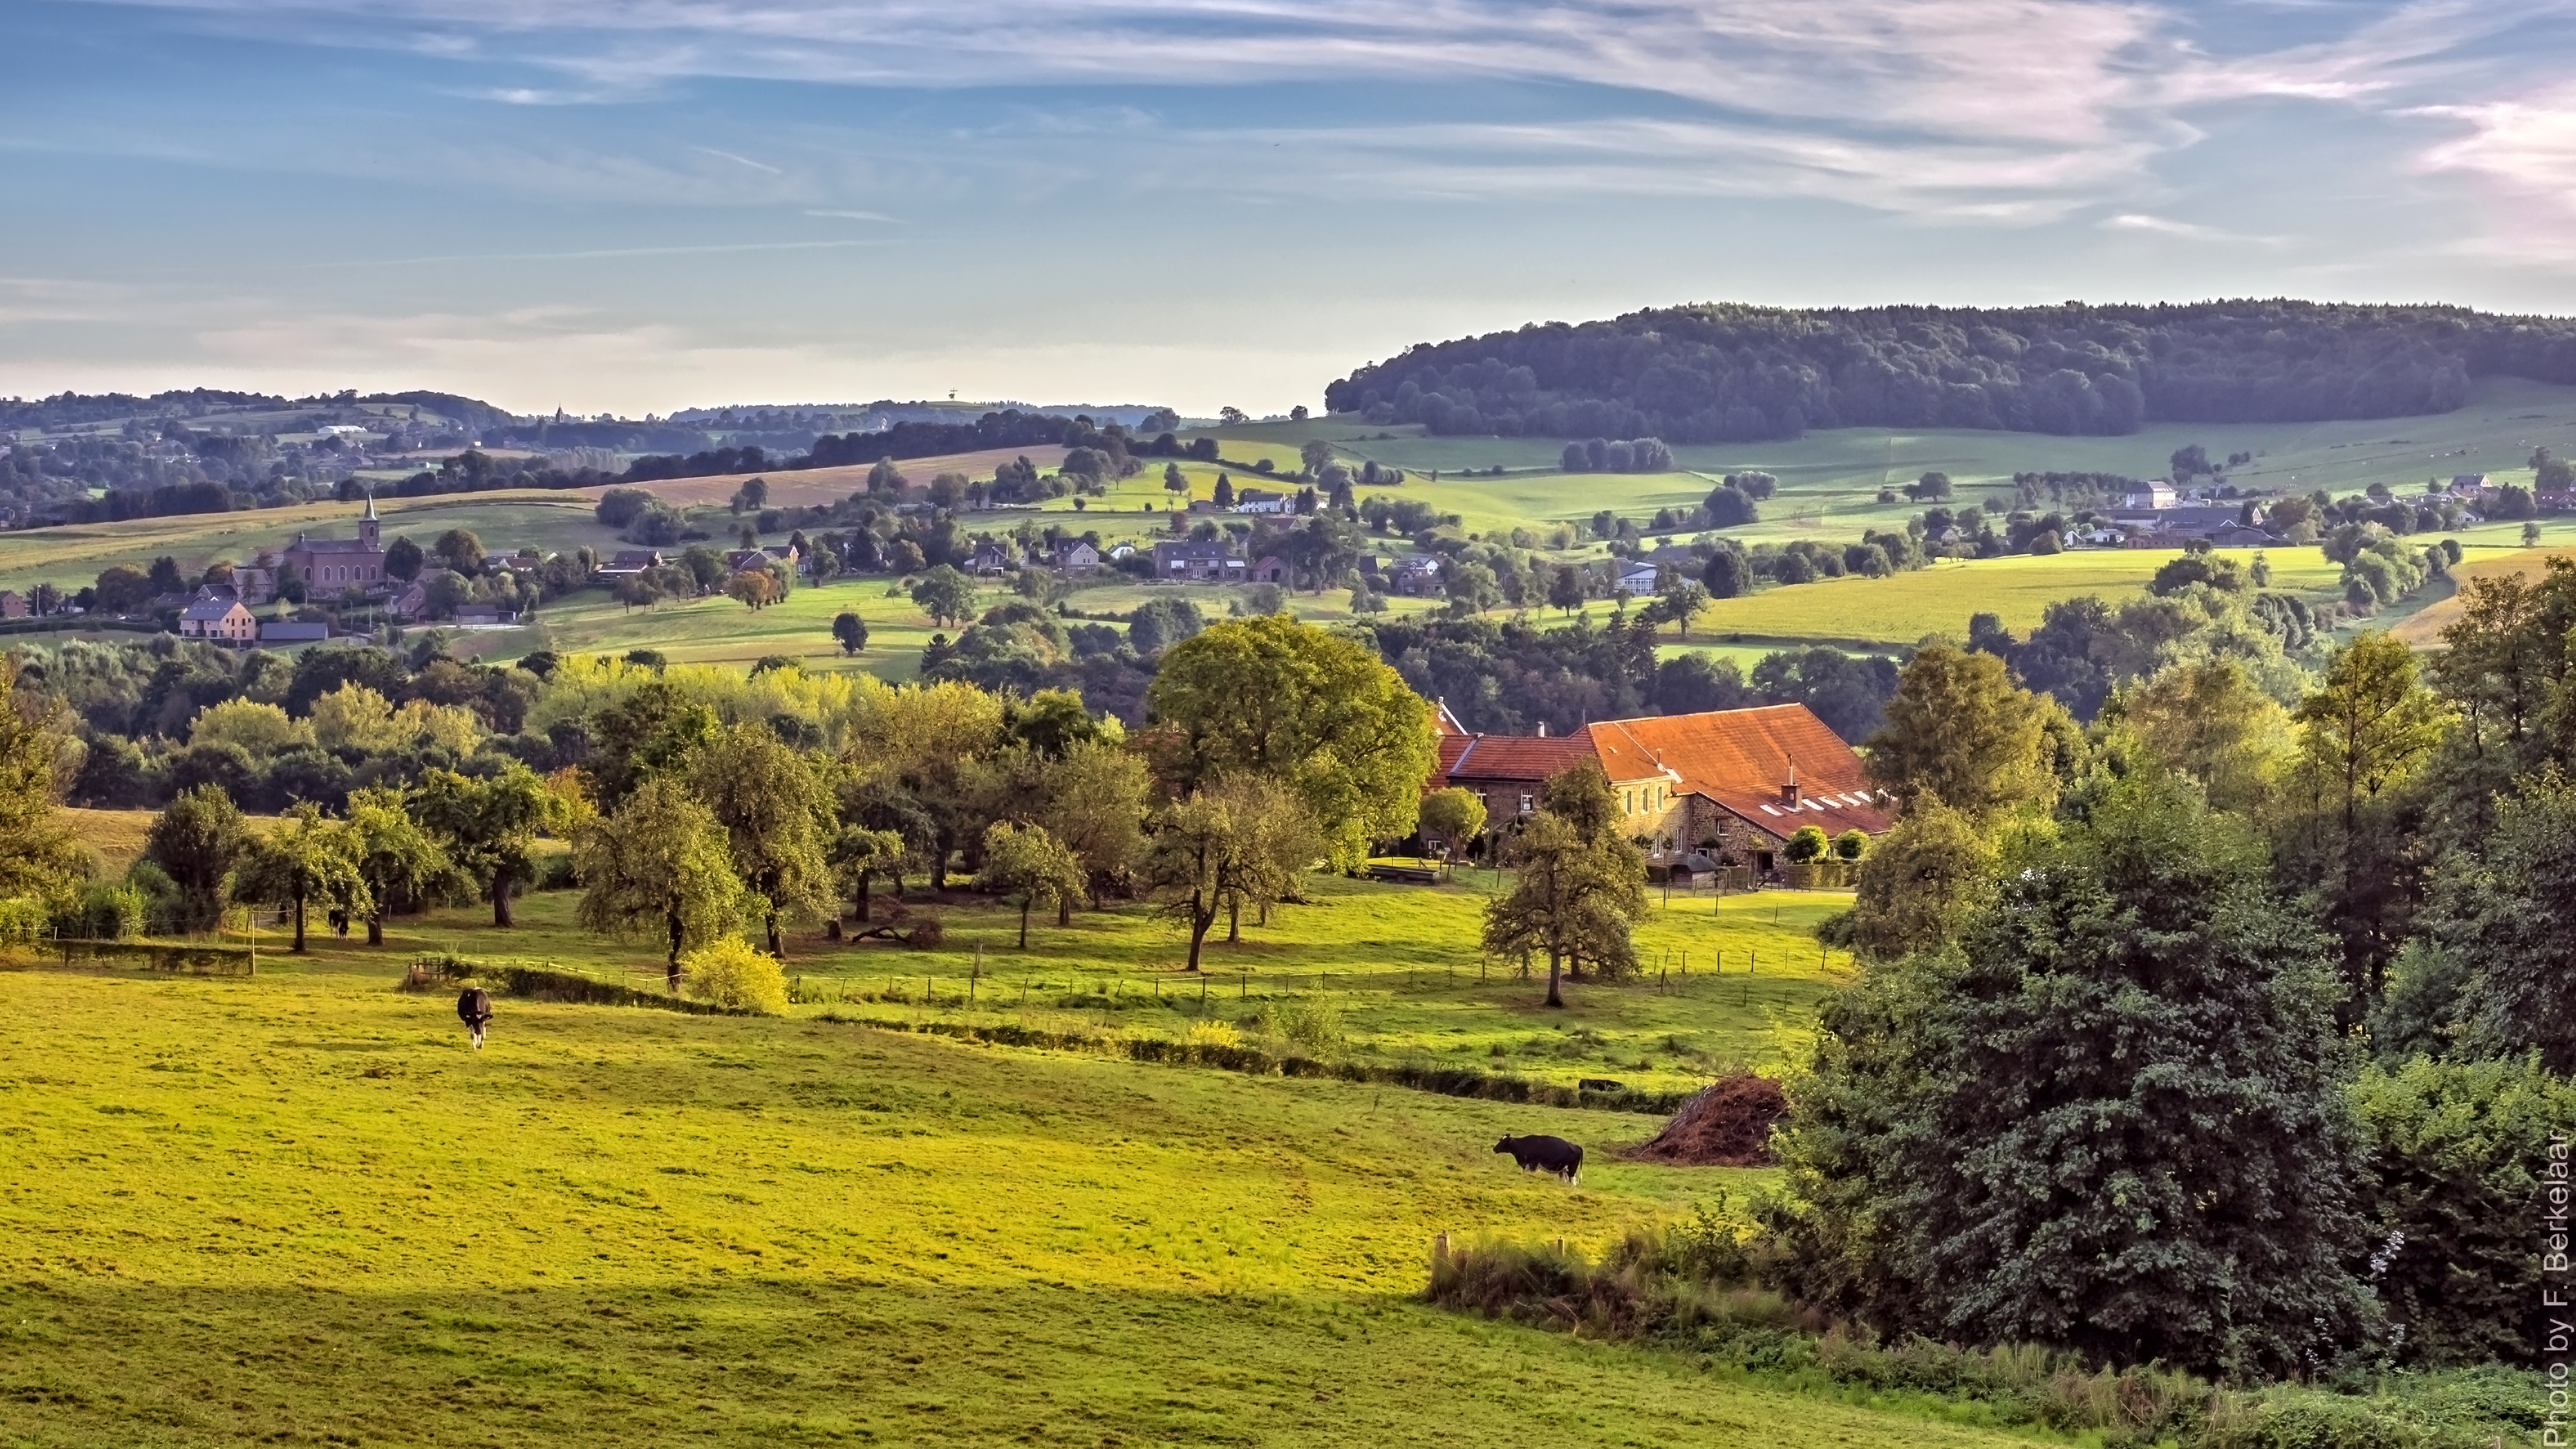
landscape, tree, mountain, field, farm, meadow, hill, flower, valley, mountain range, panorama, village, pasture, autumn, agriculture, plain, nederland, grassland, plateau, limburg, nl, olympusm1240mmf28, zuidlimburg, provincielimburg, vijlen, hetlimburgslandschap, cottessen, rijksmonument, bellethoeve, hoevebellet, rural area, mountainous landforms